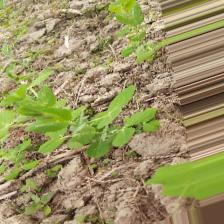
Label: Powdery Mildew